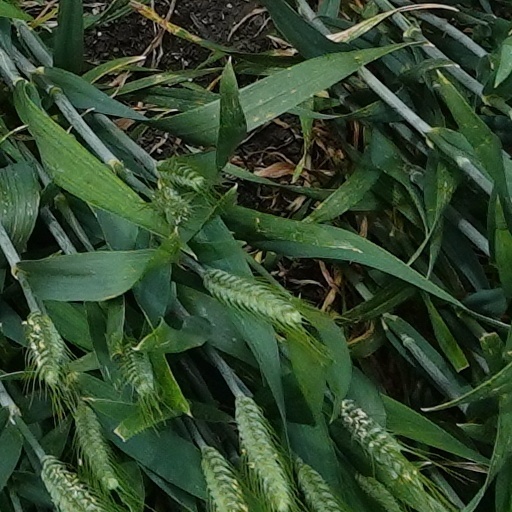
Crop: wheat